Aoi (song)

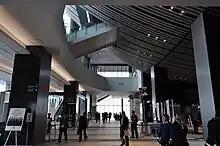
"Aoi"'s video was first shown at NHK Media Technology's exhibit 2015 Media Technology! at the Shibuya Hikarie event hall (pictured) in November 2015.

The song was seen by the band as an "outer-facing" song on the album meant for wide audiences and to draw new fans, alongside the album's singles "Boku to Hana" (2012), "Yoru no Odoriko" (2012) and "Music" (2013), as opposed to their "inner-facing" songs meant to express their personal musical tastes. The song was written by Yamaguchi as an homage to "Furimuku na Kimi wa Utsukushii" (1976) by the Birds, a song produced by Nippon Television for their broadcast of the All Japan High School Soccer Tournament, and used in broadcasts since the 1970s. He incorporated choral vocals because of the Birds' song's association with high school sports, believing that this would lift peoples spirits and give them a feeling of expectation for the soccer matches. The band tried to incorporate an image of soccer into the song, and the band members played the Konami video game Pro Evolution Soccer while creating the song.